St Catherine's Lighthouse

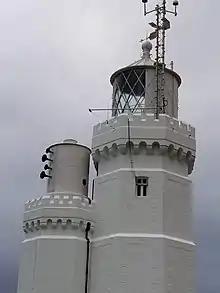
The lantern room after removal of the Fresnel lens, October 2021

As well as a new Engine House, more cottages were built, to accommodate the additional staff required to operate the generating plant. A new fog signal house was also built in 1888; in it a pair of double-noted 5-inch sirens were installed, sounding through a pair of upright horns, which emerged through the roof and were angled out to sea. Compressed air for the sirens was piped underground from the engine house, where the three engines were linked to an air compressor by way of a common drive shaft; compressed air was also used to power the mechanism that turned the lens. The sirens sounded two blasts every minute: a higher note followed by a low note.